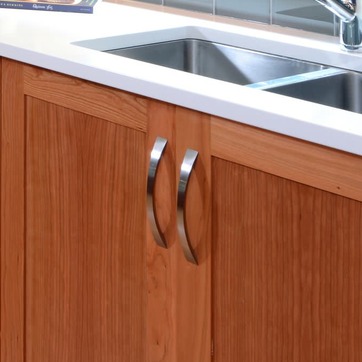
Material: metal